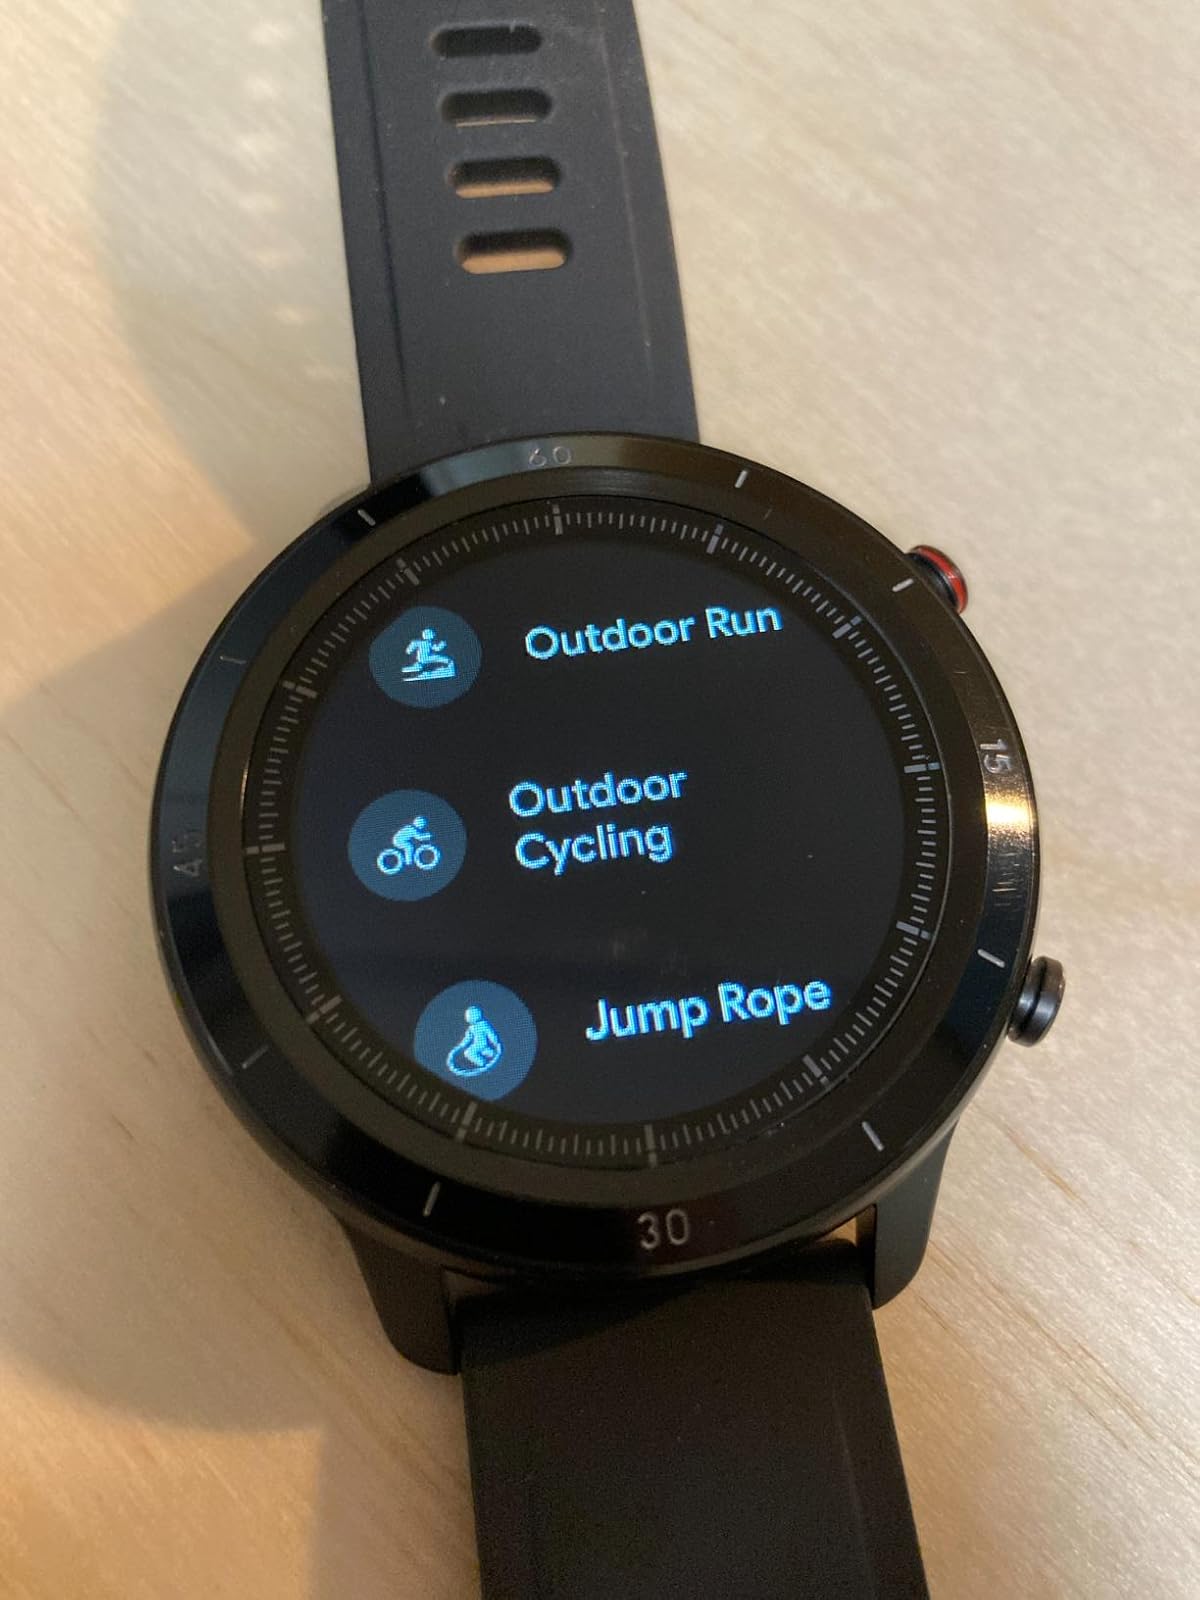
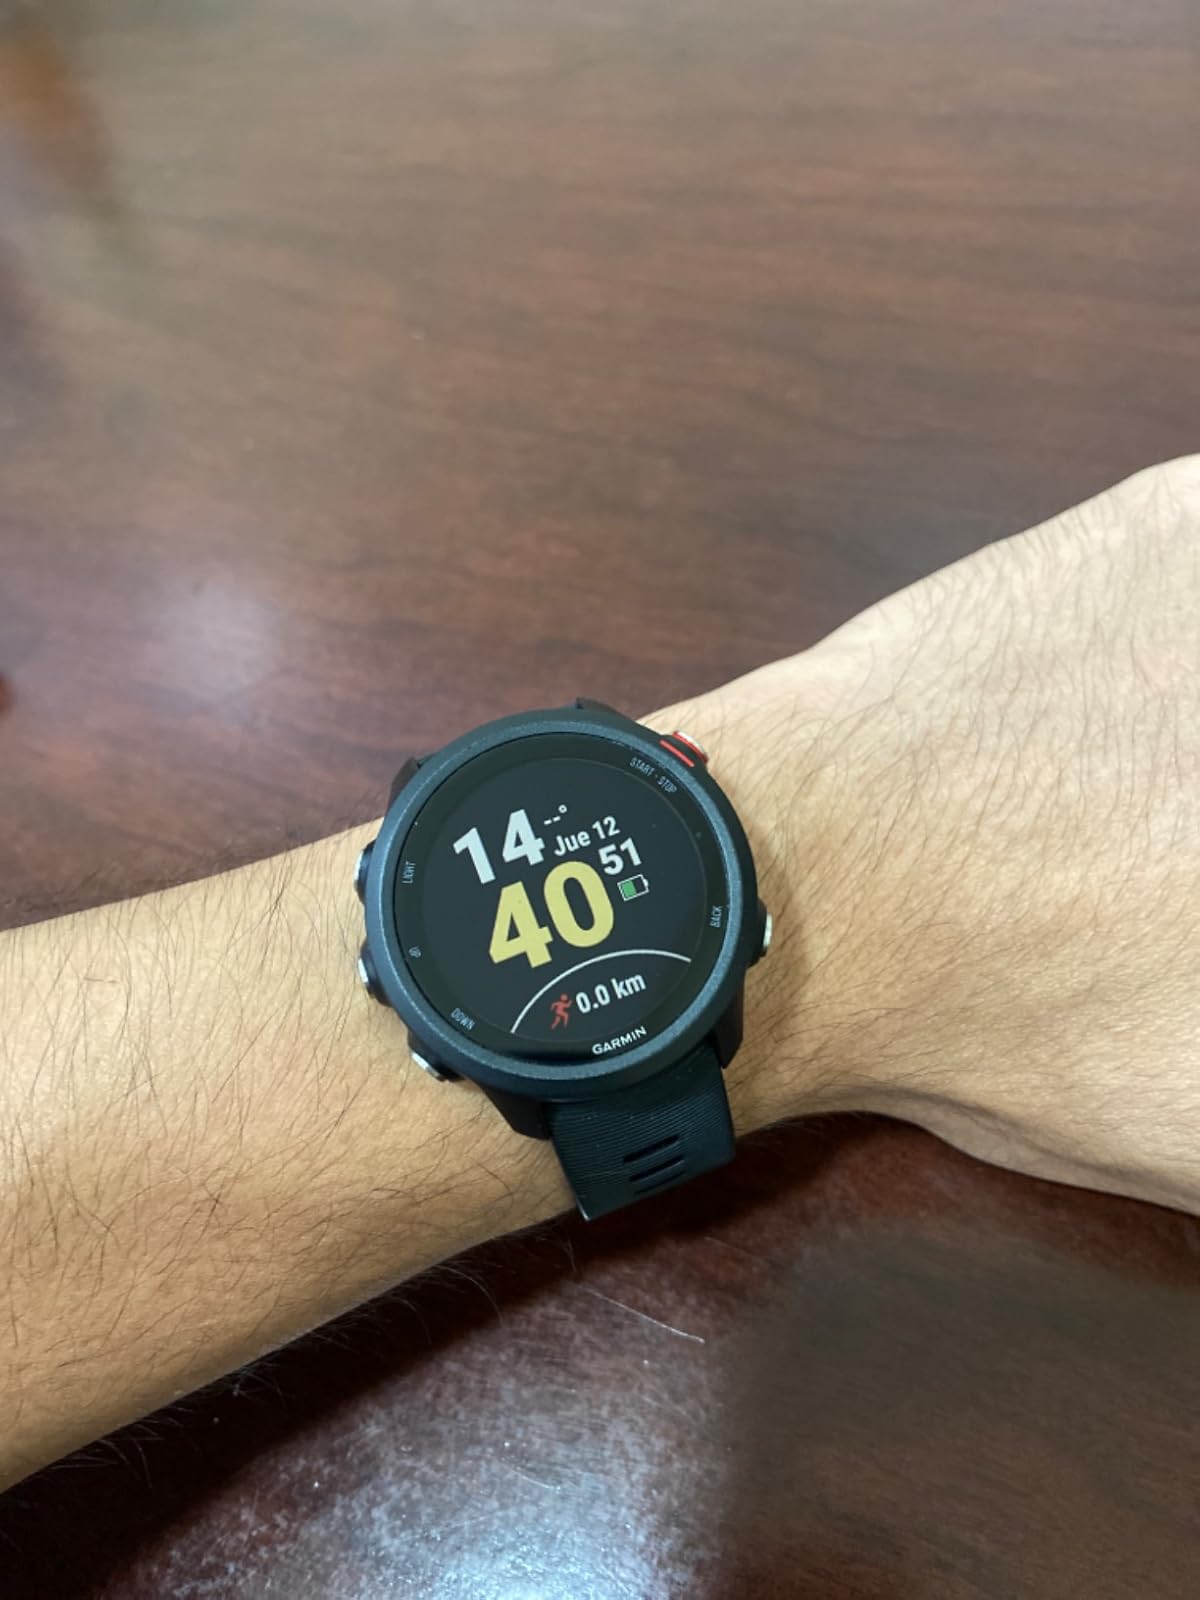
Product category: smartwatch
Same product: no